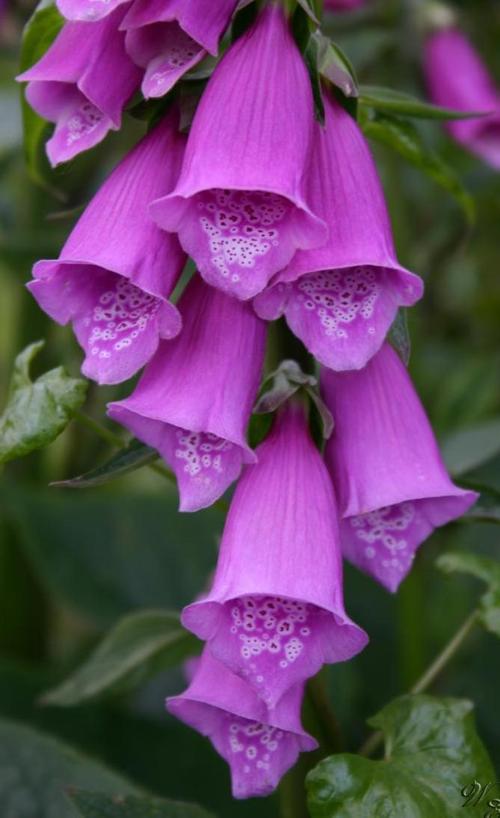
Label: foxglove